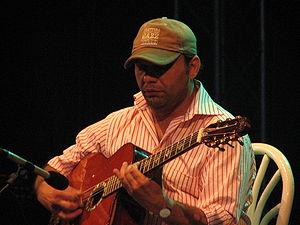
Le jazz manouche est un style de jazz qui témoigne des apports stylistiques des musiques gitanes, manouches et d'Europe centrale ainsi que du musette et de la chanson française dans le jazz, qui, dès 1932, arrive des États-Unis en Europe. Né en France dans les années 1930, il se caractérise dans sa forme originelle par une section rythmique assurée par deux guitares et une contrebasse, un violon et l'absence de percussions, de cuivres et de bois – un « jazz sans tambour ni trompette ».
Biréli Lagrène est un guitariste de jazz français né le 4 septembre 1966 à Soufflenheim dans le Bas-Rhin en Alsace dans une famille manouche.